Atomic bombings of Hiroshima and Nagasaki

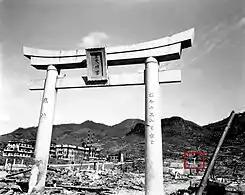
"Torii", Nagasaki, Japan. One-legged torii in the background

Unlike Hiroshima's military death toll, only 150 Japanese soldiers were killed instantly, including 36 from the 134th AAA Regiment of the 4th AAA Division. At least eight Allied prisoners of war (POWs)—British Royal Air Force Corporal Ronald Shaw, and seven Dutch POWs—were killed, and as many as thirteen may have died. American POW Joe Kieyoomia survived, reportedly having been shielded from the effects of the bomb by the concrete walls of his cell. The 24 Australian POWs in Nagasaki survived.